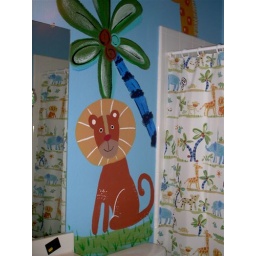
I painted the charcters from the kids shower curtain in our old bathroom